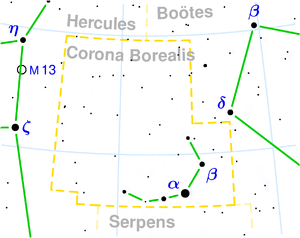
Nordlige Krone
Stjernebilledet Nordlige Krone (Corona Borealis).
Nordlige Krone er et stjernebillede på den nordlige himmelkugle.